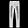
Label: Trouser